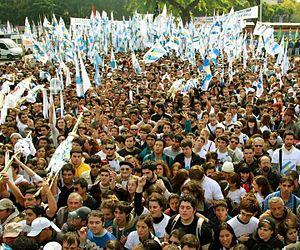
Le Kirchnerisme est un mouvement politique argentin de centre-gauche majoritairement orienté vers le péronisme, créé en 2003, réunissant les principales idéologies appliquées au cours des gouvernements des présidents Néstor Kirchner - 2003 et 2007 - et Cristina Fernández de Kirchner - 2007 et 2015 -. Ensemble, ils ont occupé le Pouvoir Exécutif fédéral argentin 12 ans, période dénommée par leurs partisans «la Décennie Gagnée».